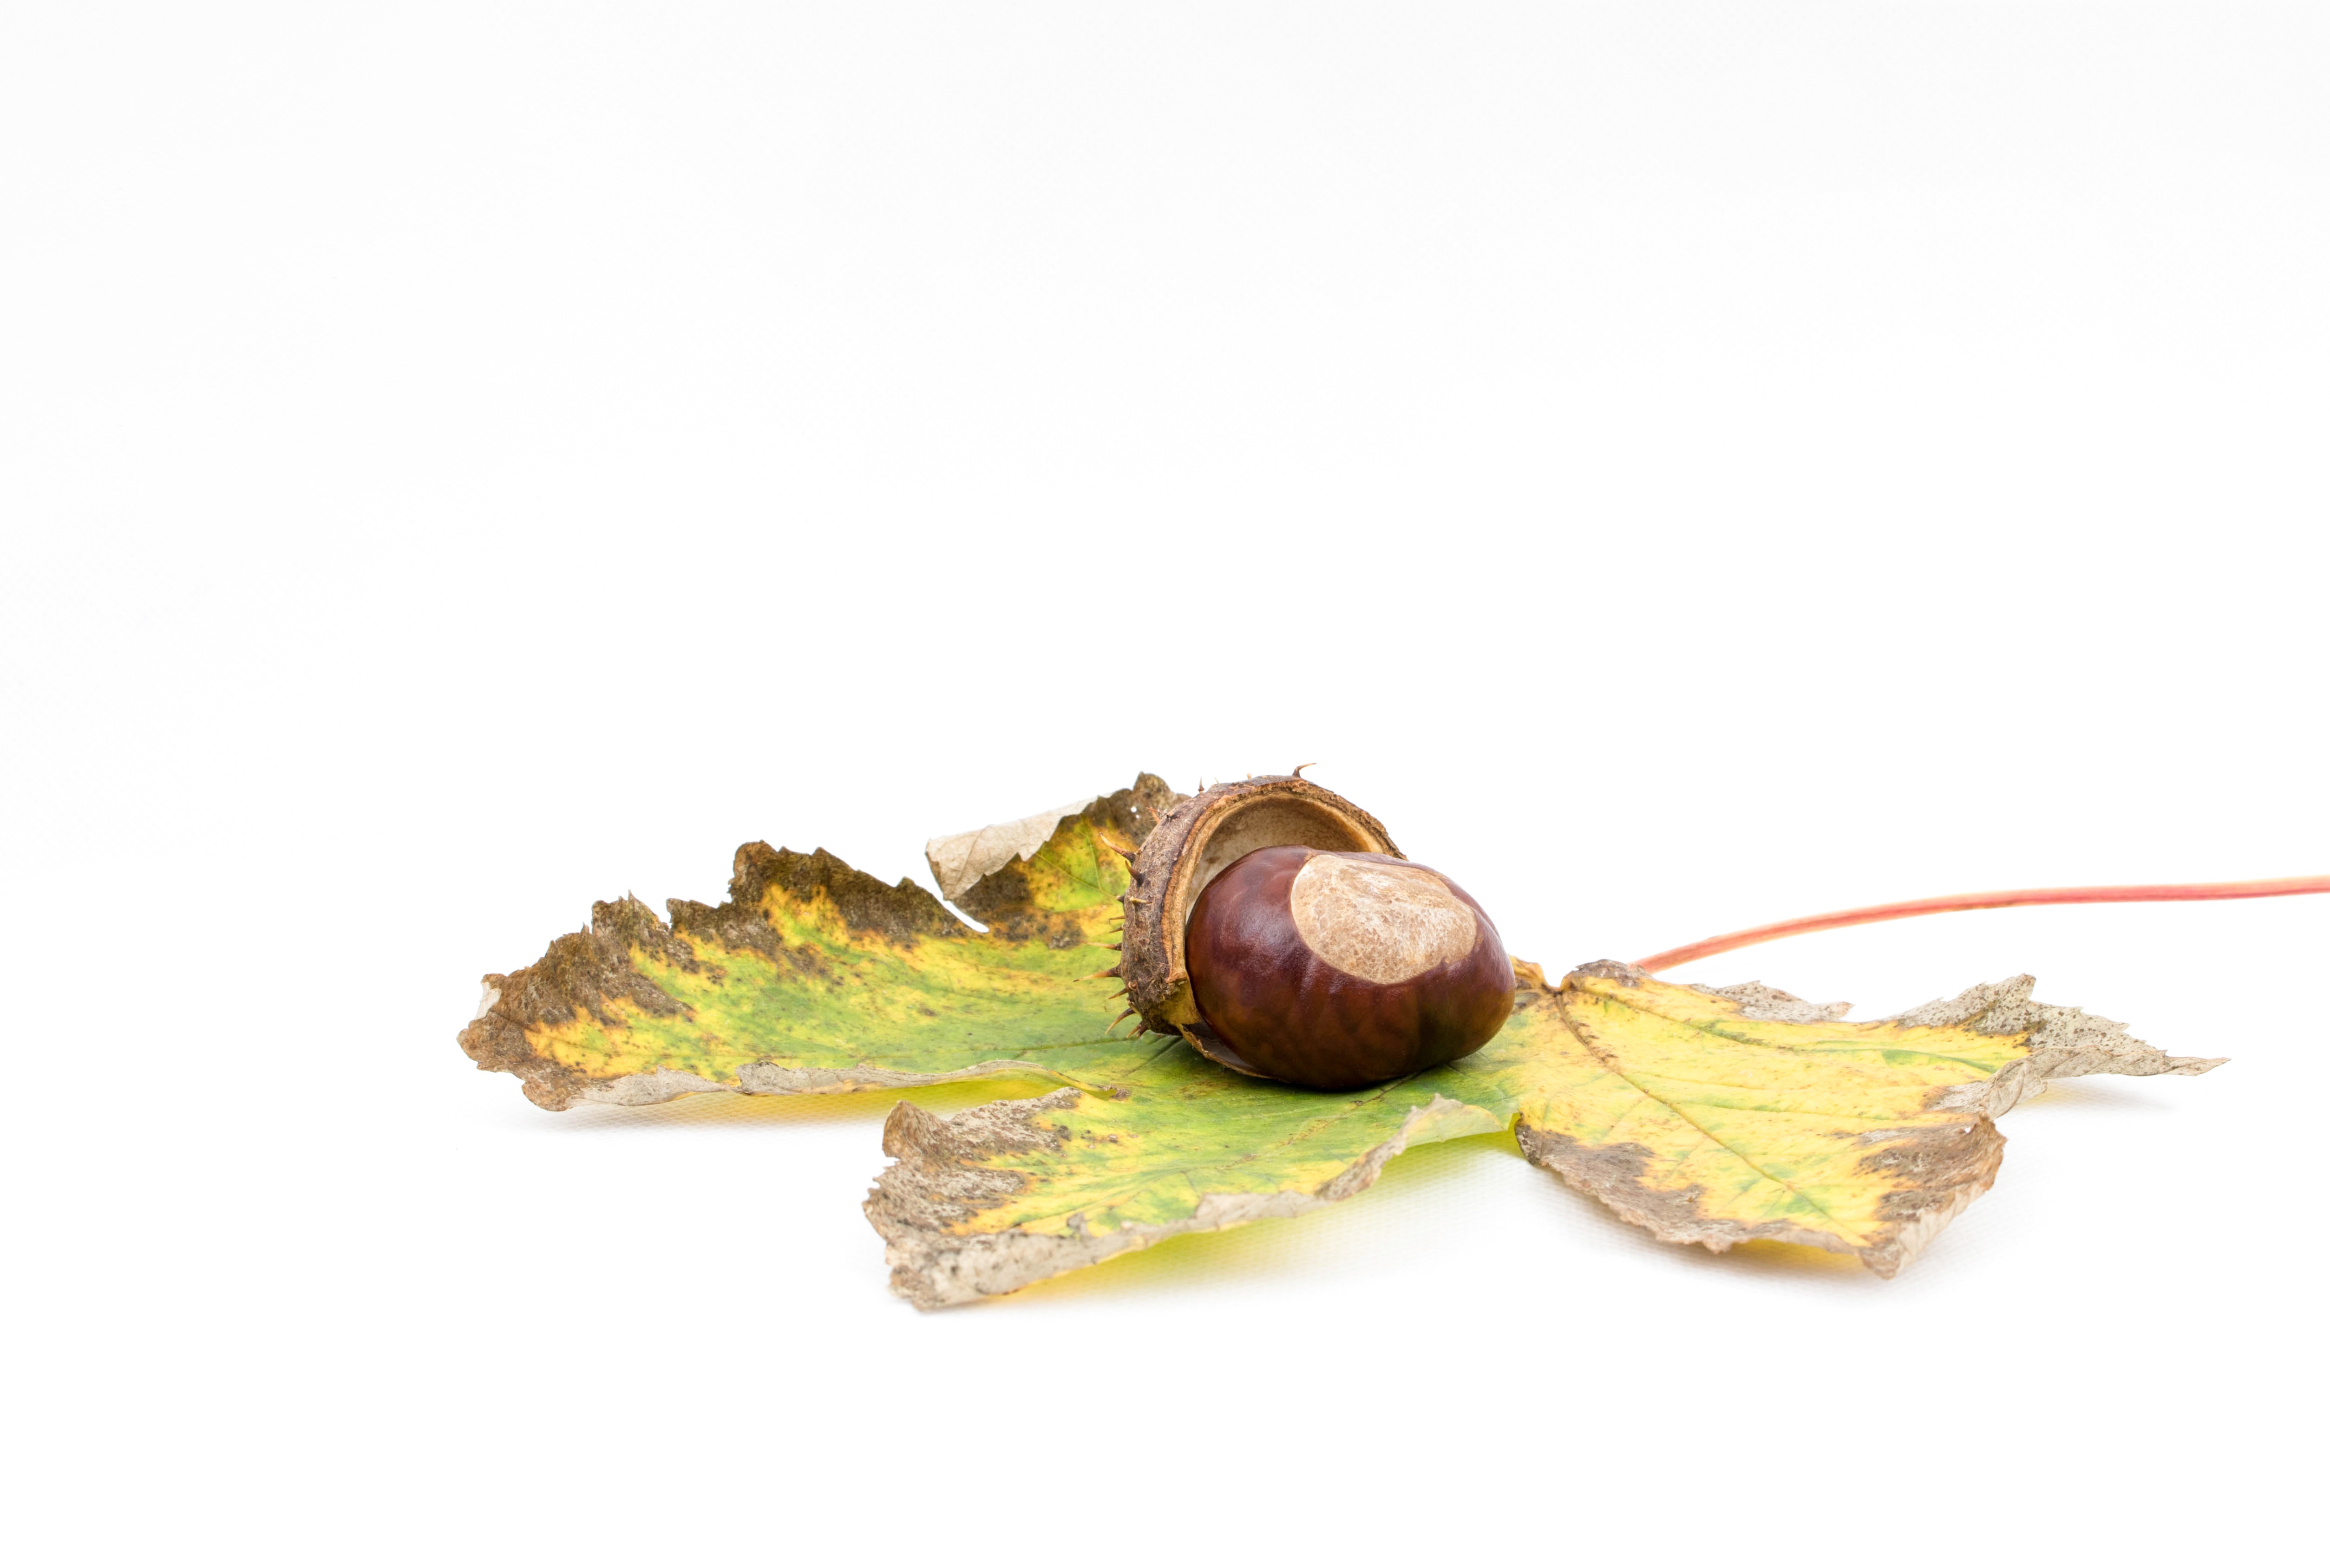
branch, prickly, plant, leaf, food, produce, autumn, coconut, seeds, chestnut, chestnut fruit, open chestnut, chestnut shell, chestnut leaf